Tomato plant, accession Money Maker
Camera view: vertical (180 deg); turntable rotation: 180 degrees
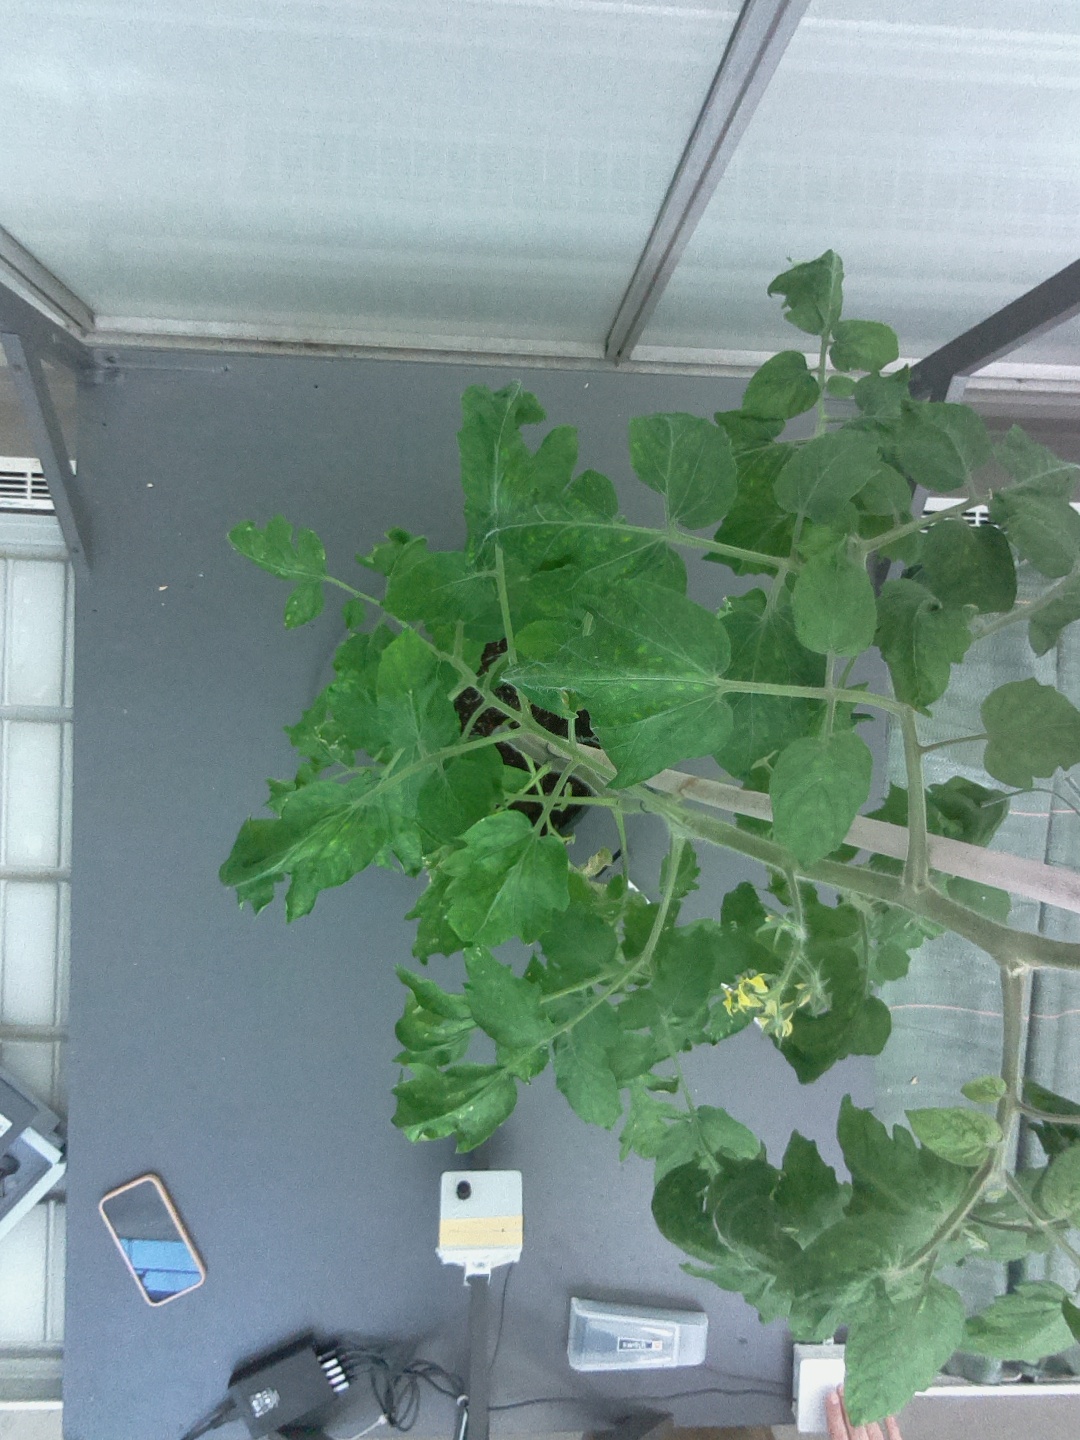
BBCH growth stage 70: Fruits at the main stem or branches visibles